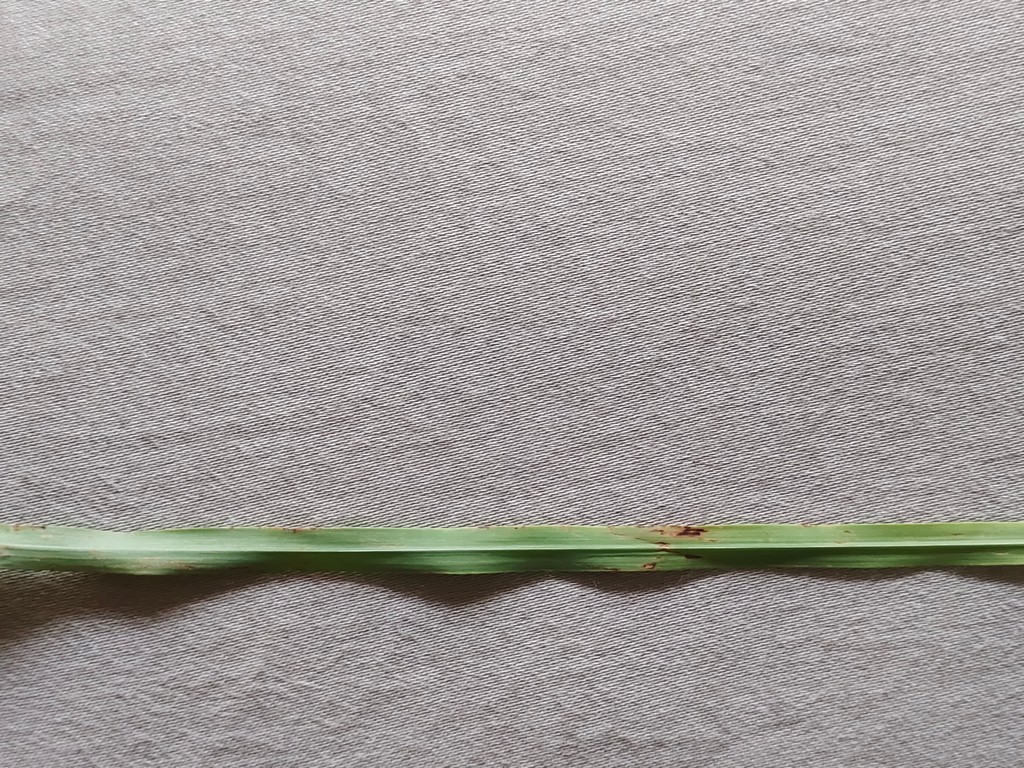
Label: Unhealthy